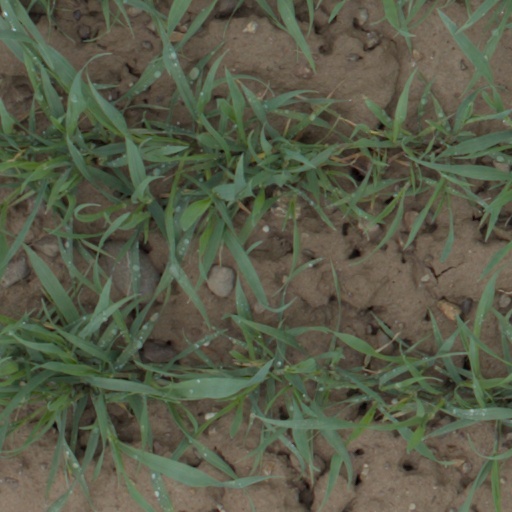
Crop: wheat